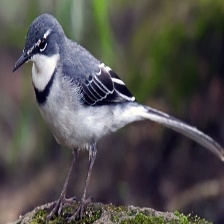
Species: FOREST WAGTAIL
Scientific name: DENDRONANTHUS INDICUS